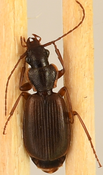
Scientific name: Cymindis cribricollis
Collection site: Bartlett Experimental Forest NEON (BART), plot BART_068